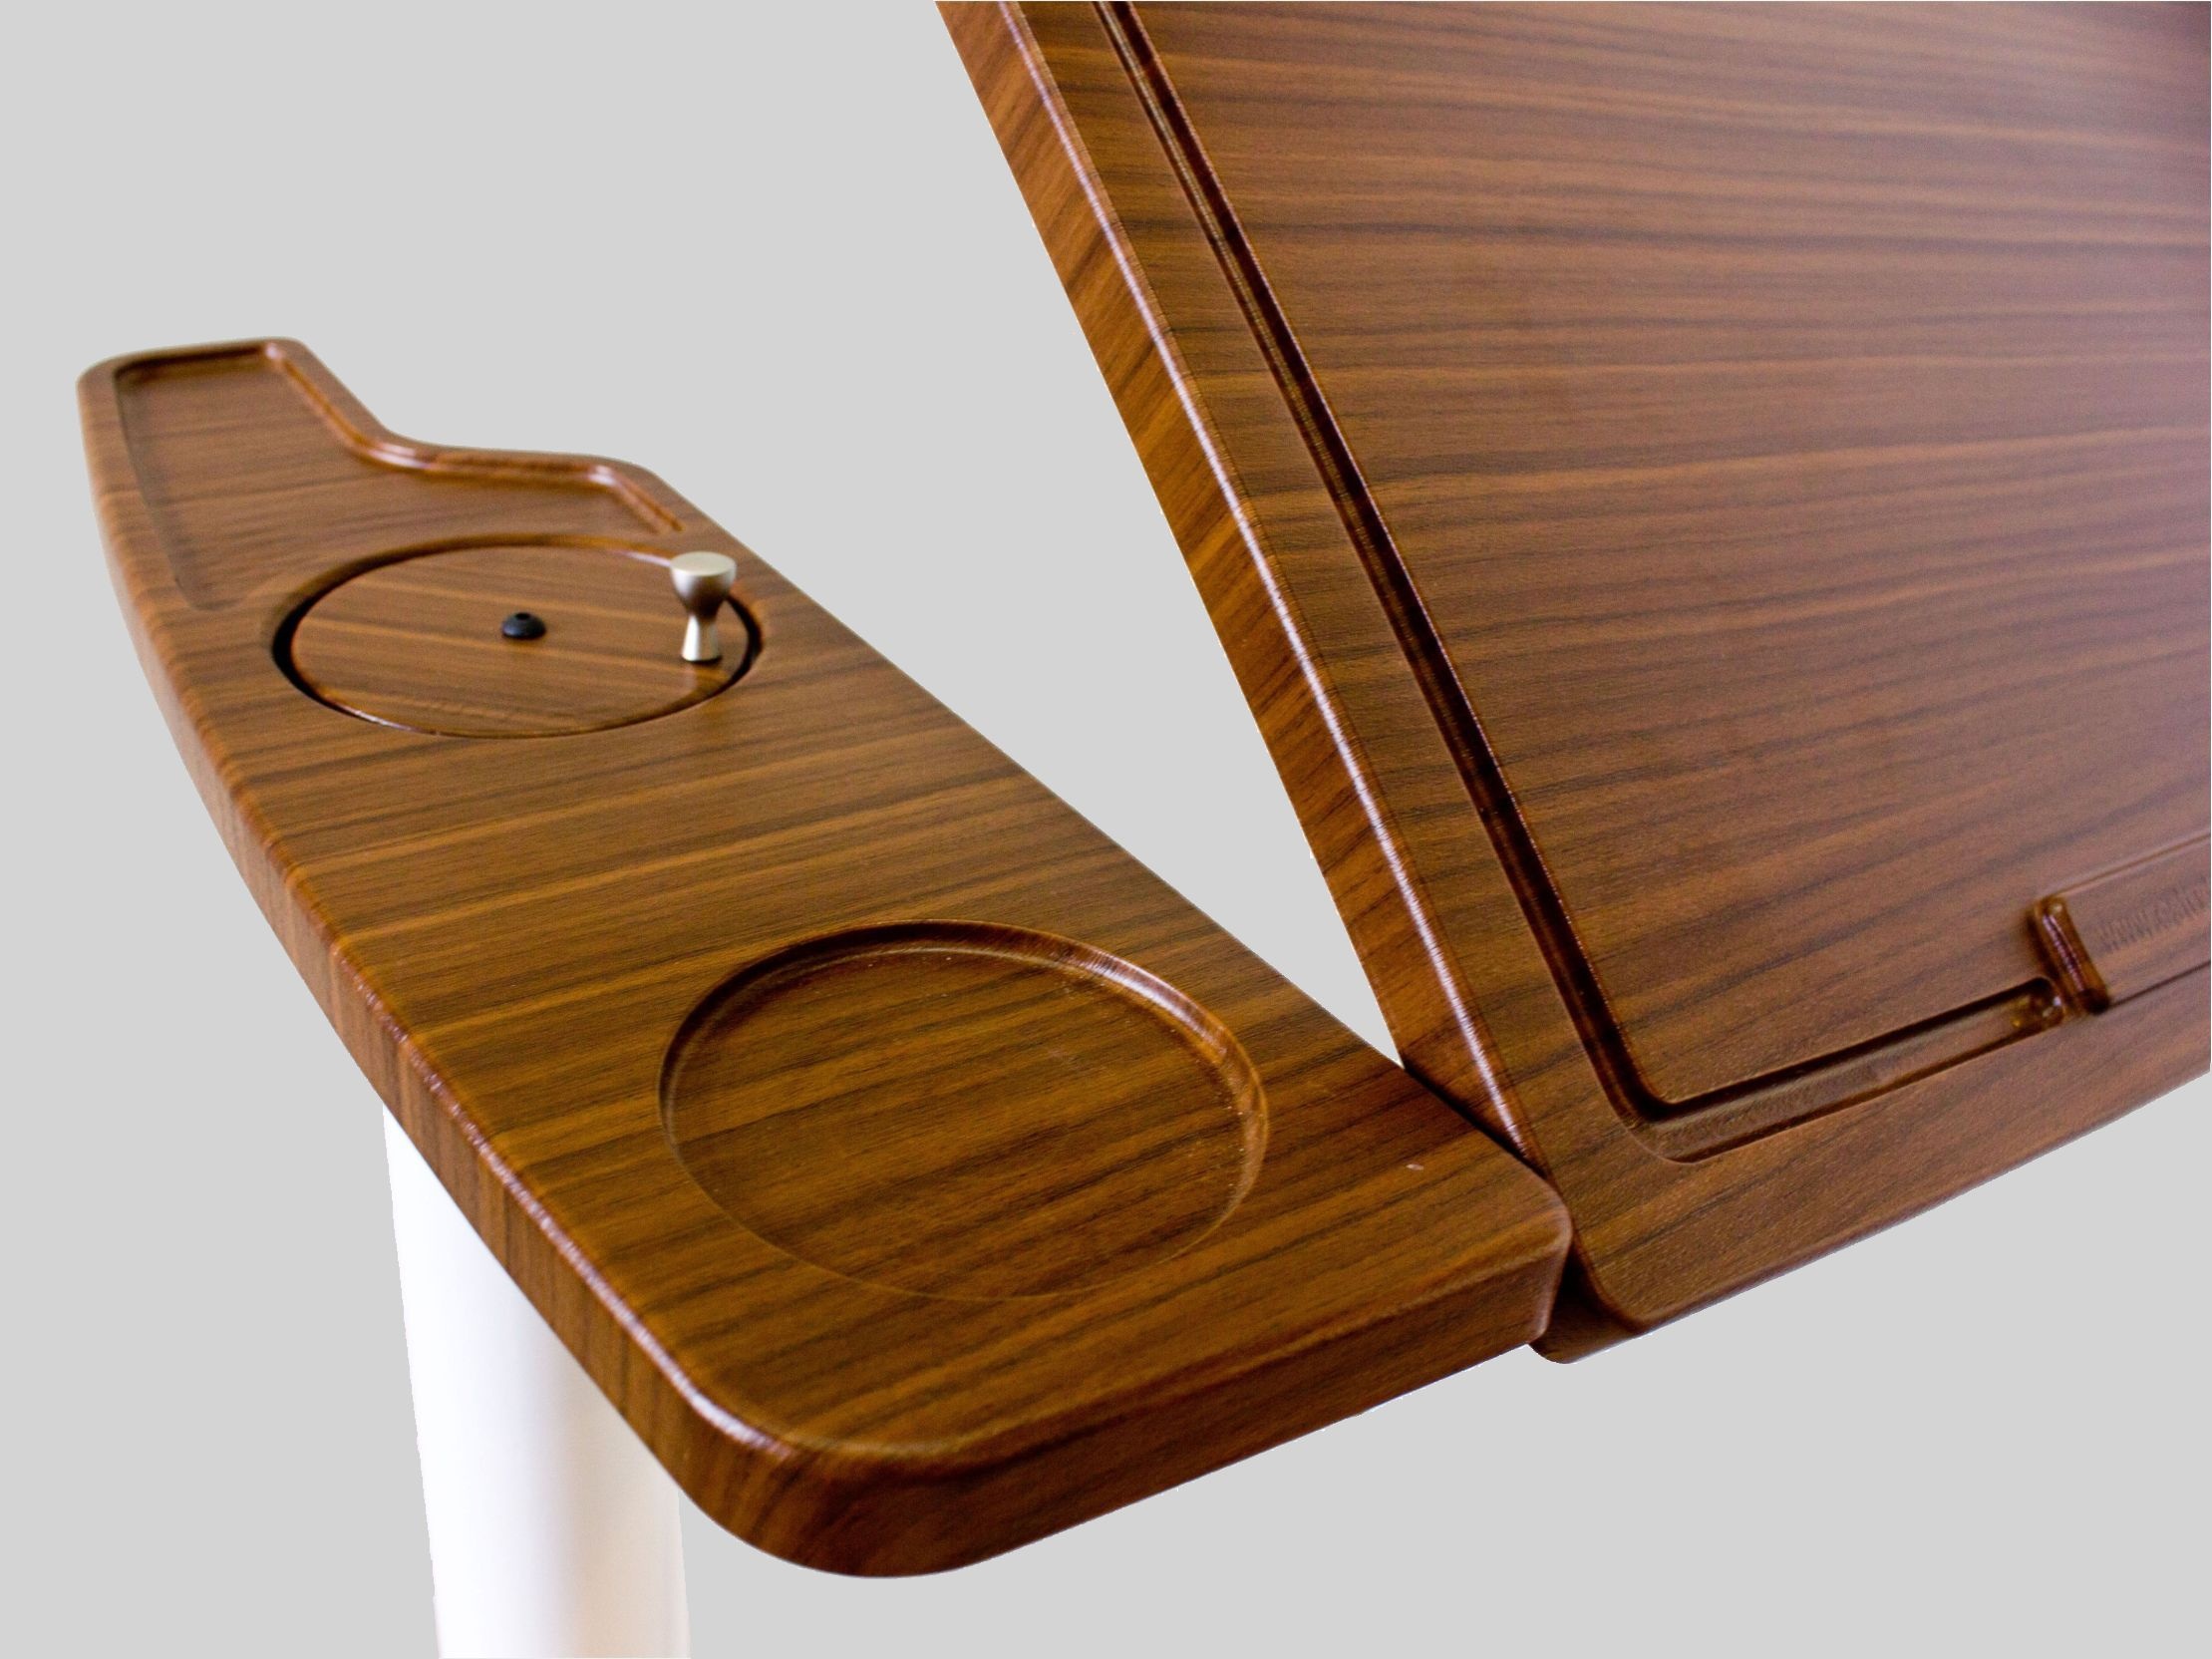
table, wood, furniture, product, hardwood, plywood, man made object, string instrument